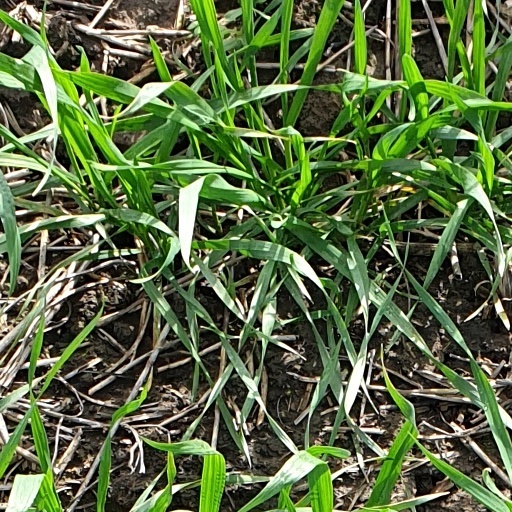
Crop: wheat